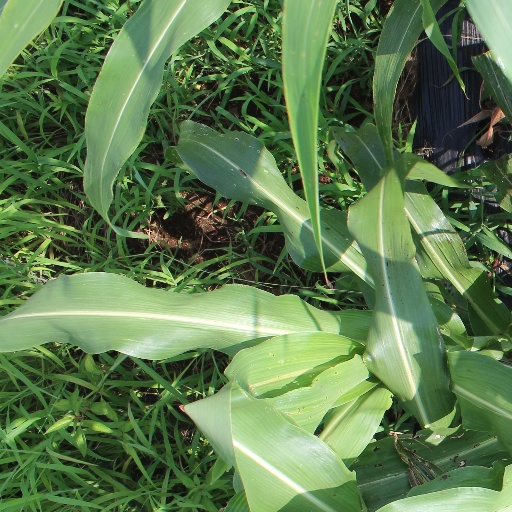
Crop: sorghum